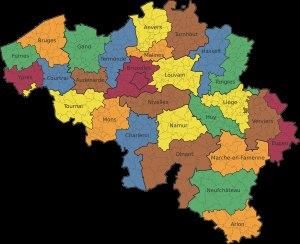
La Belgique est divisée en douze arrondissements judiciaires, où l'on trouve un procureur du Roi et ses substituts, un tribunal de première instance, un tribunal de l'Entreprise, un tribunal du travail et un tribunal d'arrondissement. Chaque arrondissement judiciaire est subdivisé en cantons judiciaires abritant chacun une justice de paix.